Frederick H. Babbitt

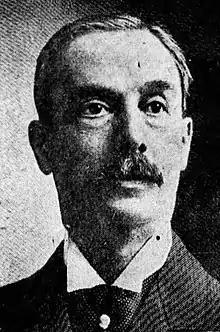
"Vermont Journal" (Windsor, VT), August 20, 1920

Frederick H. Babbitt (November 23, 1859 – July 29, 1931) was a Vermont businessman and politician who served as President of the Vermont State Senate.